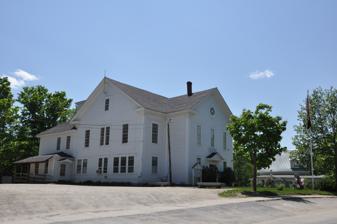
Building: Bradford Town Hall (New Hampshire)
Country: United States of America
Year built: 1863
United States historic place Bradford Town Hall U.S. National Register of Historic Places Show map of New Hampshire Show map of the United States Location W. Main St., Bradford, New Hampshire Coordinates 43°16′9″N 71°57′42″W / 43.26917°N 71.96167°W / 43.26917; -71.96167 Area 1 acre (0.40 ha) Built 1863 ( 1863 ) Architectural style Colonial Revival, Greek Revival NRHP reference No. 80000293 Added to NRHP November 13, 1980 The Bradford Town Hall is located on West Main Street in Bradford, New Hampshire .  Built in the 1860s with timbers from an earlier meeting house, it has been the town's center of civic affairs since then.  It was listed on the National Register of Historic Places in 1980. Description and history Bradford Town Hall is located in the town's village center, on the south side of West Main Street, just west of its junction with Church Street.  It is a 2-1/2 story timber frame structure, with a cross-gable roof configuration and a clapboarded exterior.  The front facade is three bays wide, with a center entrance sheltered by a gabled hood, and an oculus window in the gable above.  The building corners have simple Doric pilasters, which rise to a partial entablature. The building has an unusual history.  The town built a meetinghouse in 1797 at a different location (near the site of the Bradford Center Meetinghouse ), which was used for both civic and religious functions.  In the 1860s, when the state mandated the separation of church and state , the new meetinghouse was built for religious use, and the old one was disassembled and its parts used to build a new town hall.  The framing of the building thus has Federal style elements, while the exterior was given a Greek Revival styling popular at that time of this building's construction.  An early 20th century addition added Colonial Revival details that were sympathetic to the earlier styling.  Alterations in that time included the addition of a stage to the auditorium, and the addition of fire escapes. See also National Register of Historic Places listings in Merrimack County, New Hampshire New Hampshire Historical Marker No. 108 : Bradford Center References